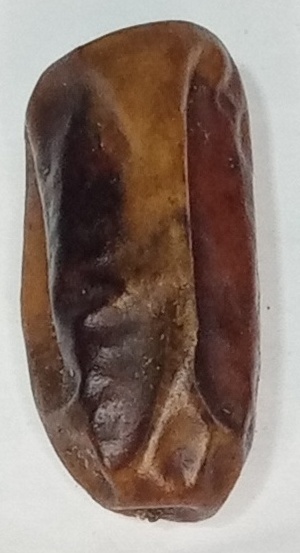
Variety: gajar
Size: medium
Grade: grade-3